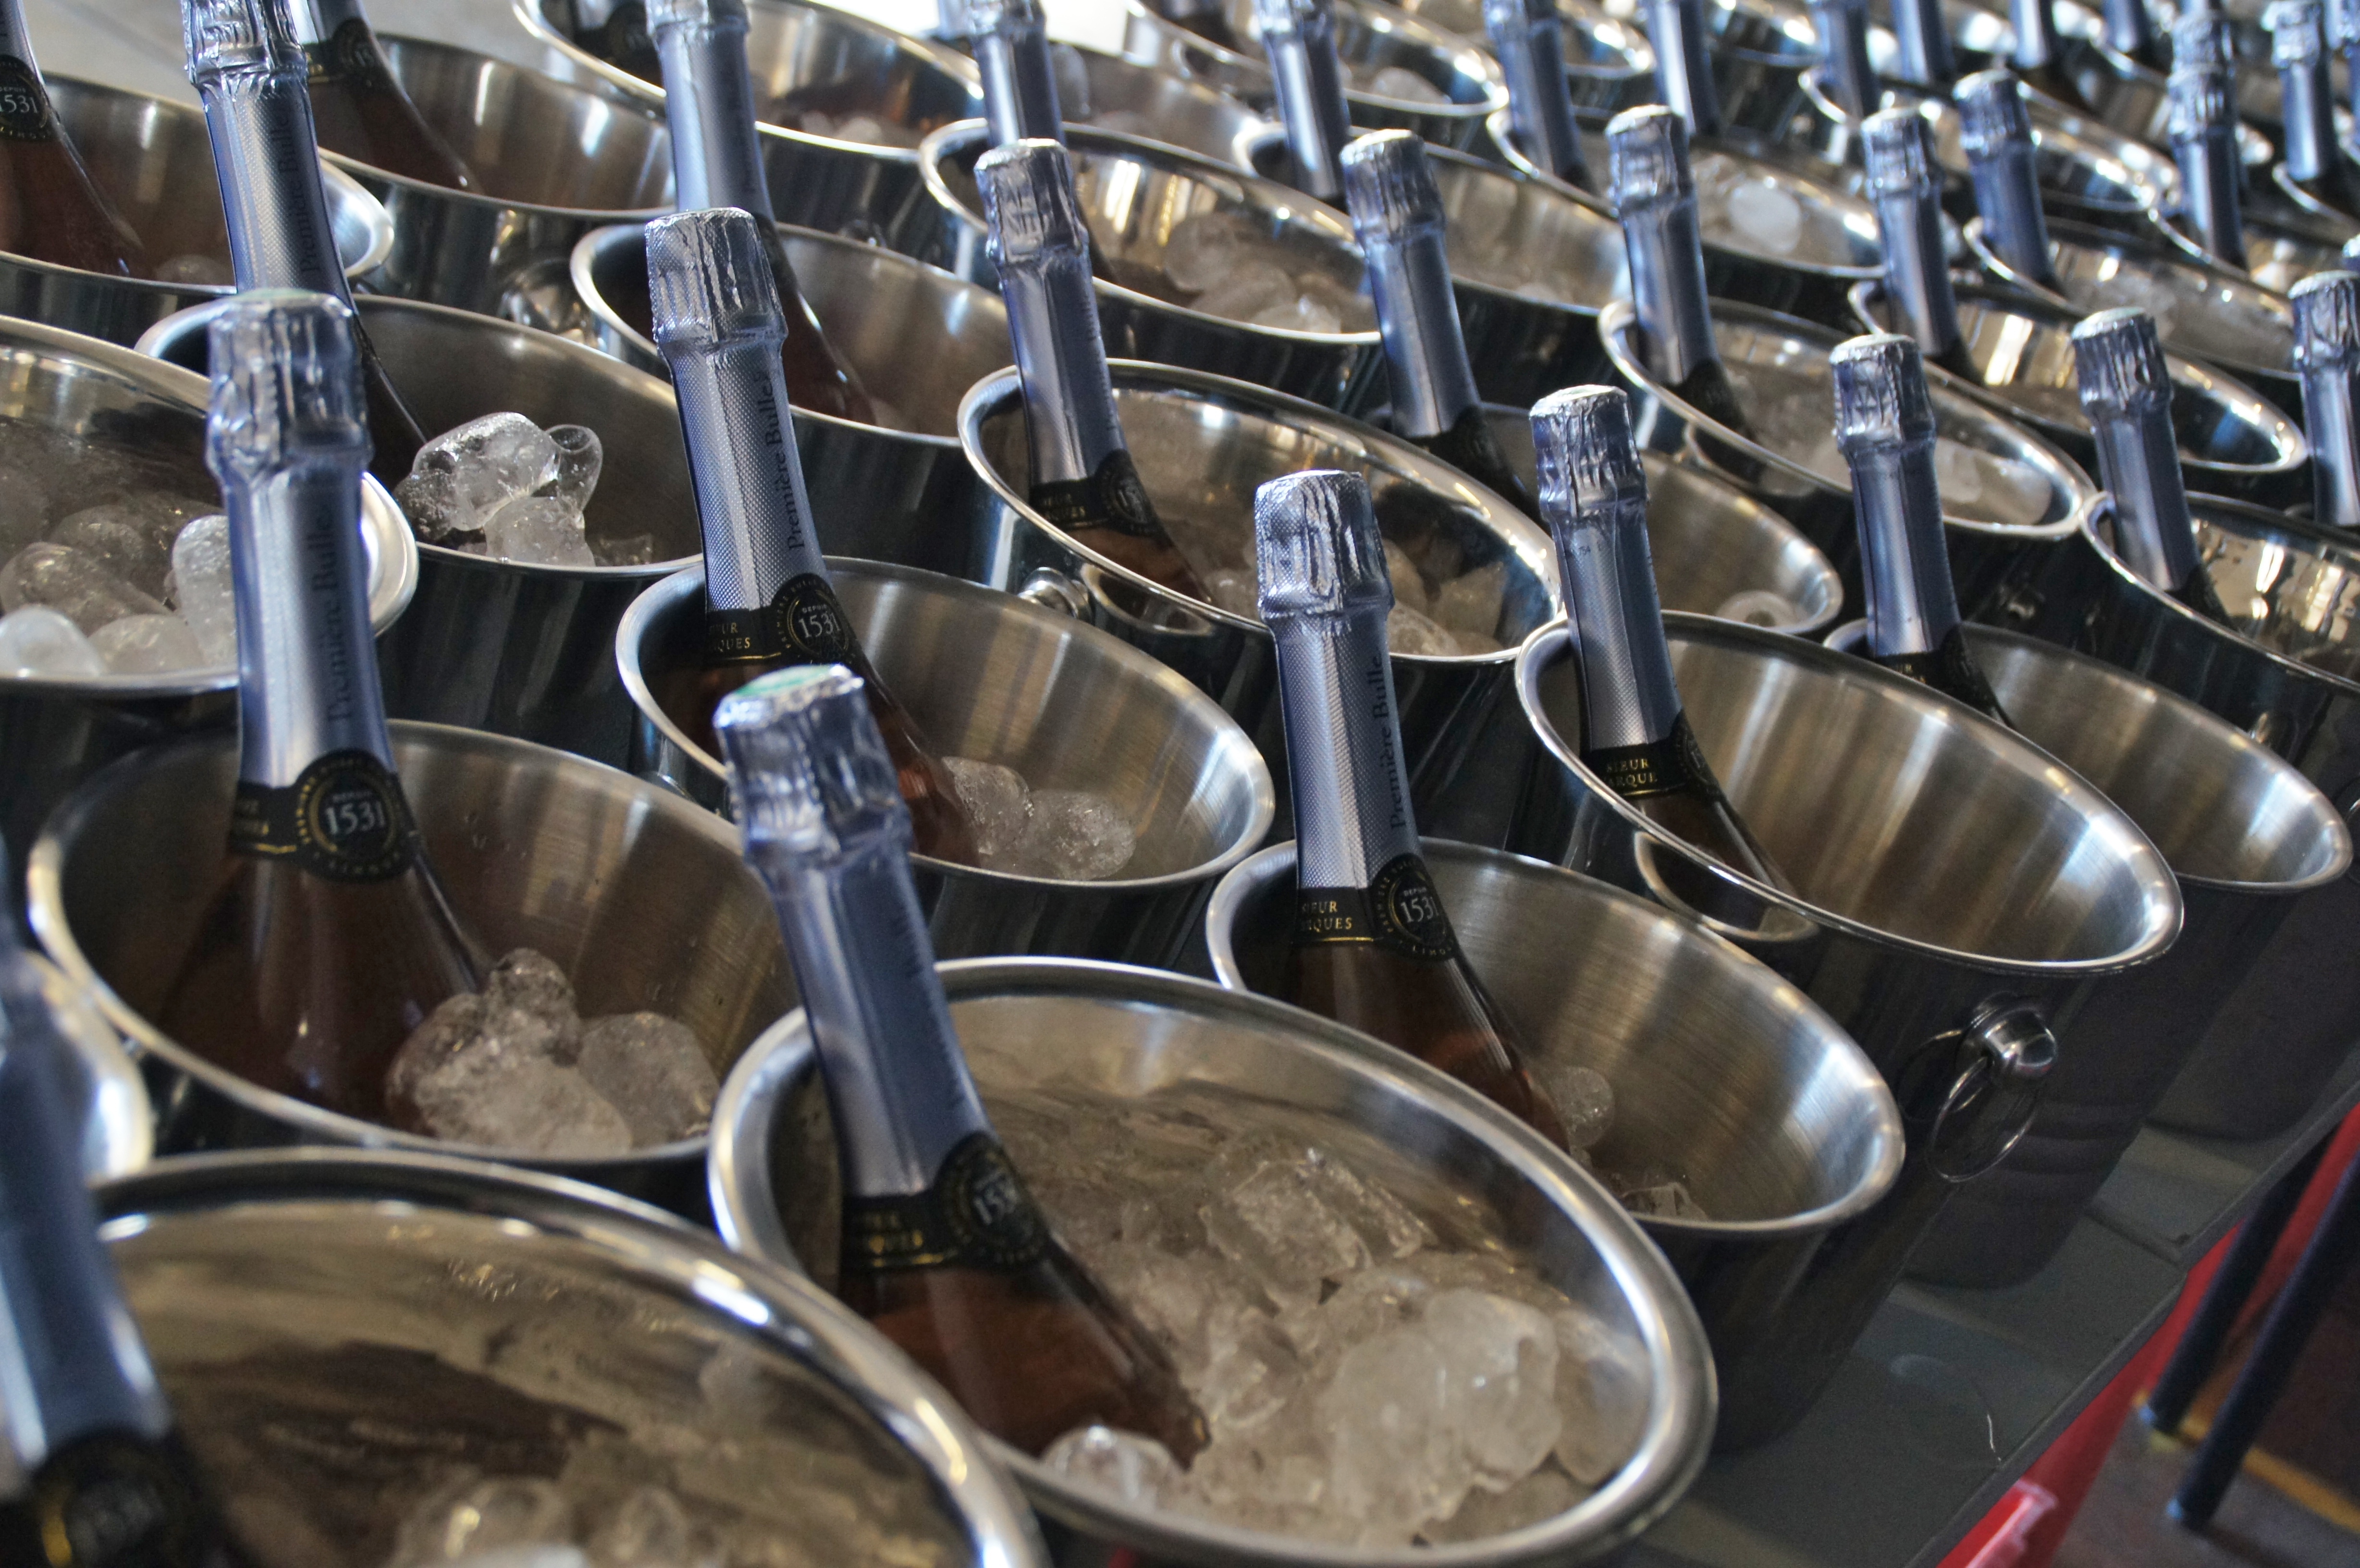
bottle, champagne, bucket, ice, magenta, caterer, metal